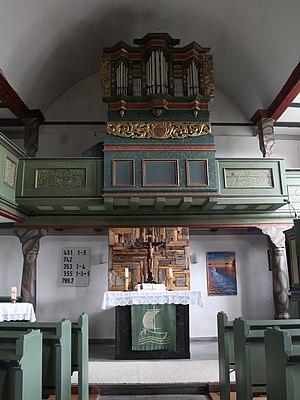
L'église évangélique de Königsberg (Biebertal), en Hesse, est une église baroque de 1654. L'église est construite sur le mur extérieur du château de Königsberg. Le monument historique hessois, composé de maisons à colombages en ardoise, présente une clocheton octogonal au-dessus du pignon sud-ouest.